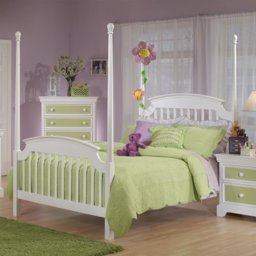
crayons poster bed do not like the cut outs in the corner , seems like a great place to get a foot or little head stuck .